Nice

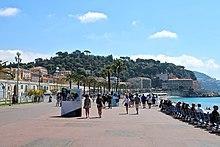
Promenade des Anglais

In 1900, the Tramway de Nice electrified its horse-drawn streetcars and spread its network to the entire "département" from Menton to Cagnes-sur-Mer. By the 1930s more bus connections were added in the area. In the 1930s, Nice hosted international car racing in the Formula Libre (predecessor to Formula One) on the so-called Circuit Nice. The circuit started along the waterfront just south of the Jardin Albert I, then headed westward along the Promenade des Anglais followed by a hairpin turn at the Hotel Negresco to come back eastward and around the Jardin Albert I before heading again east along the beach on the Quai des Etats-Unis.